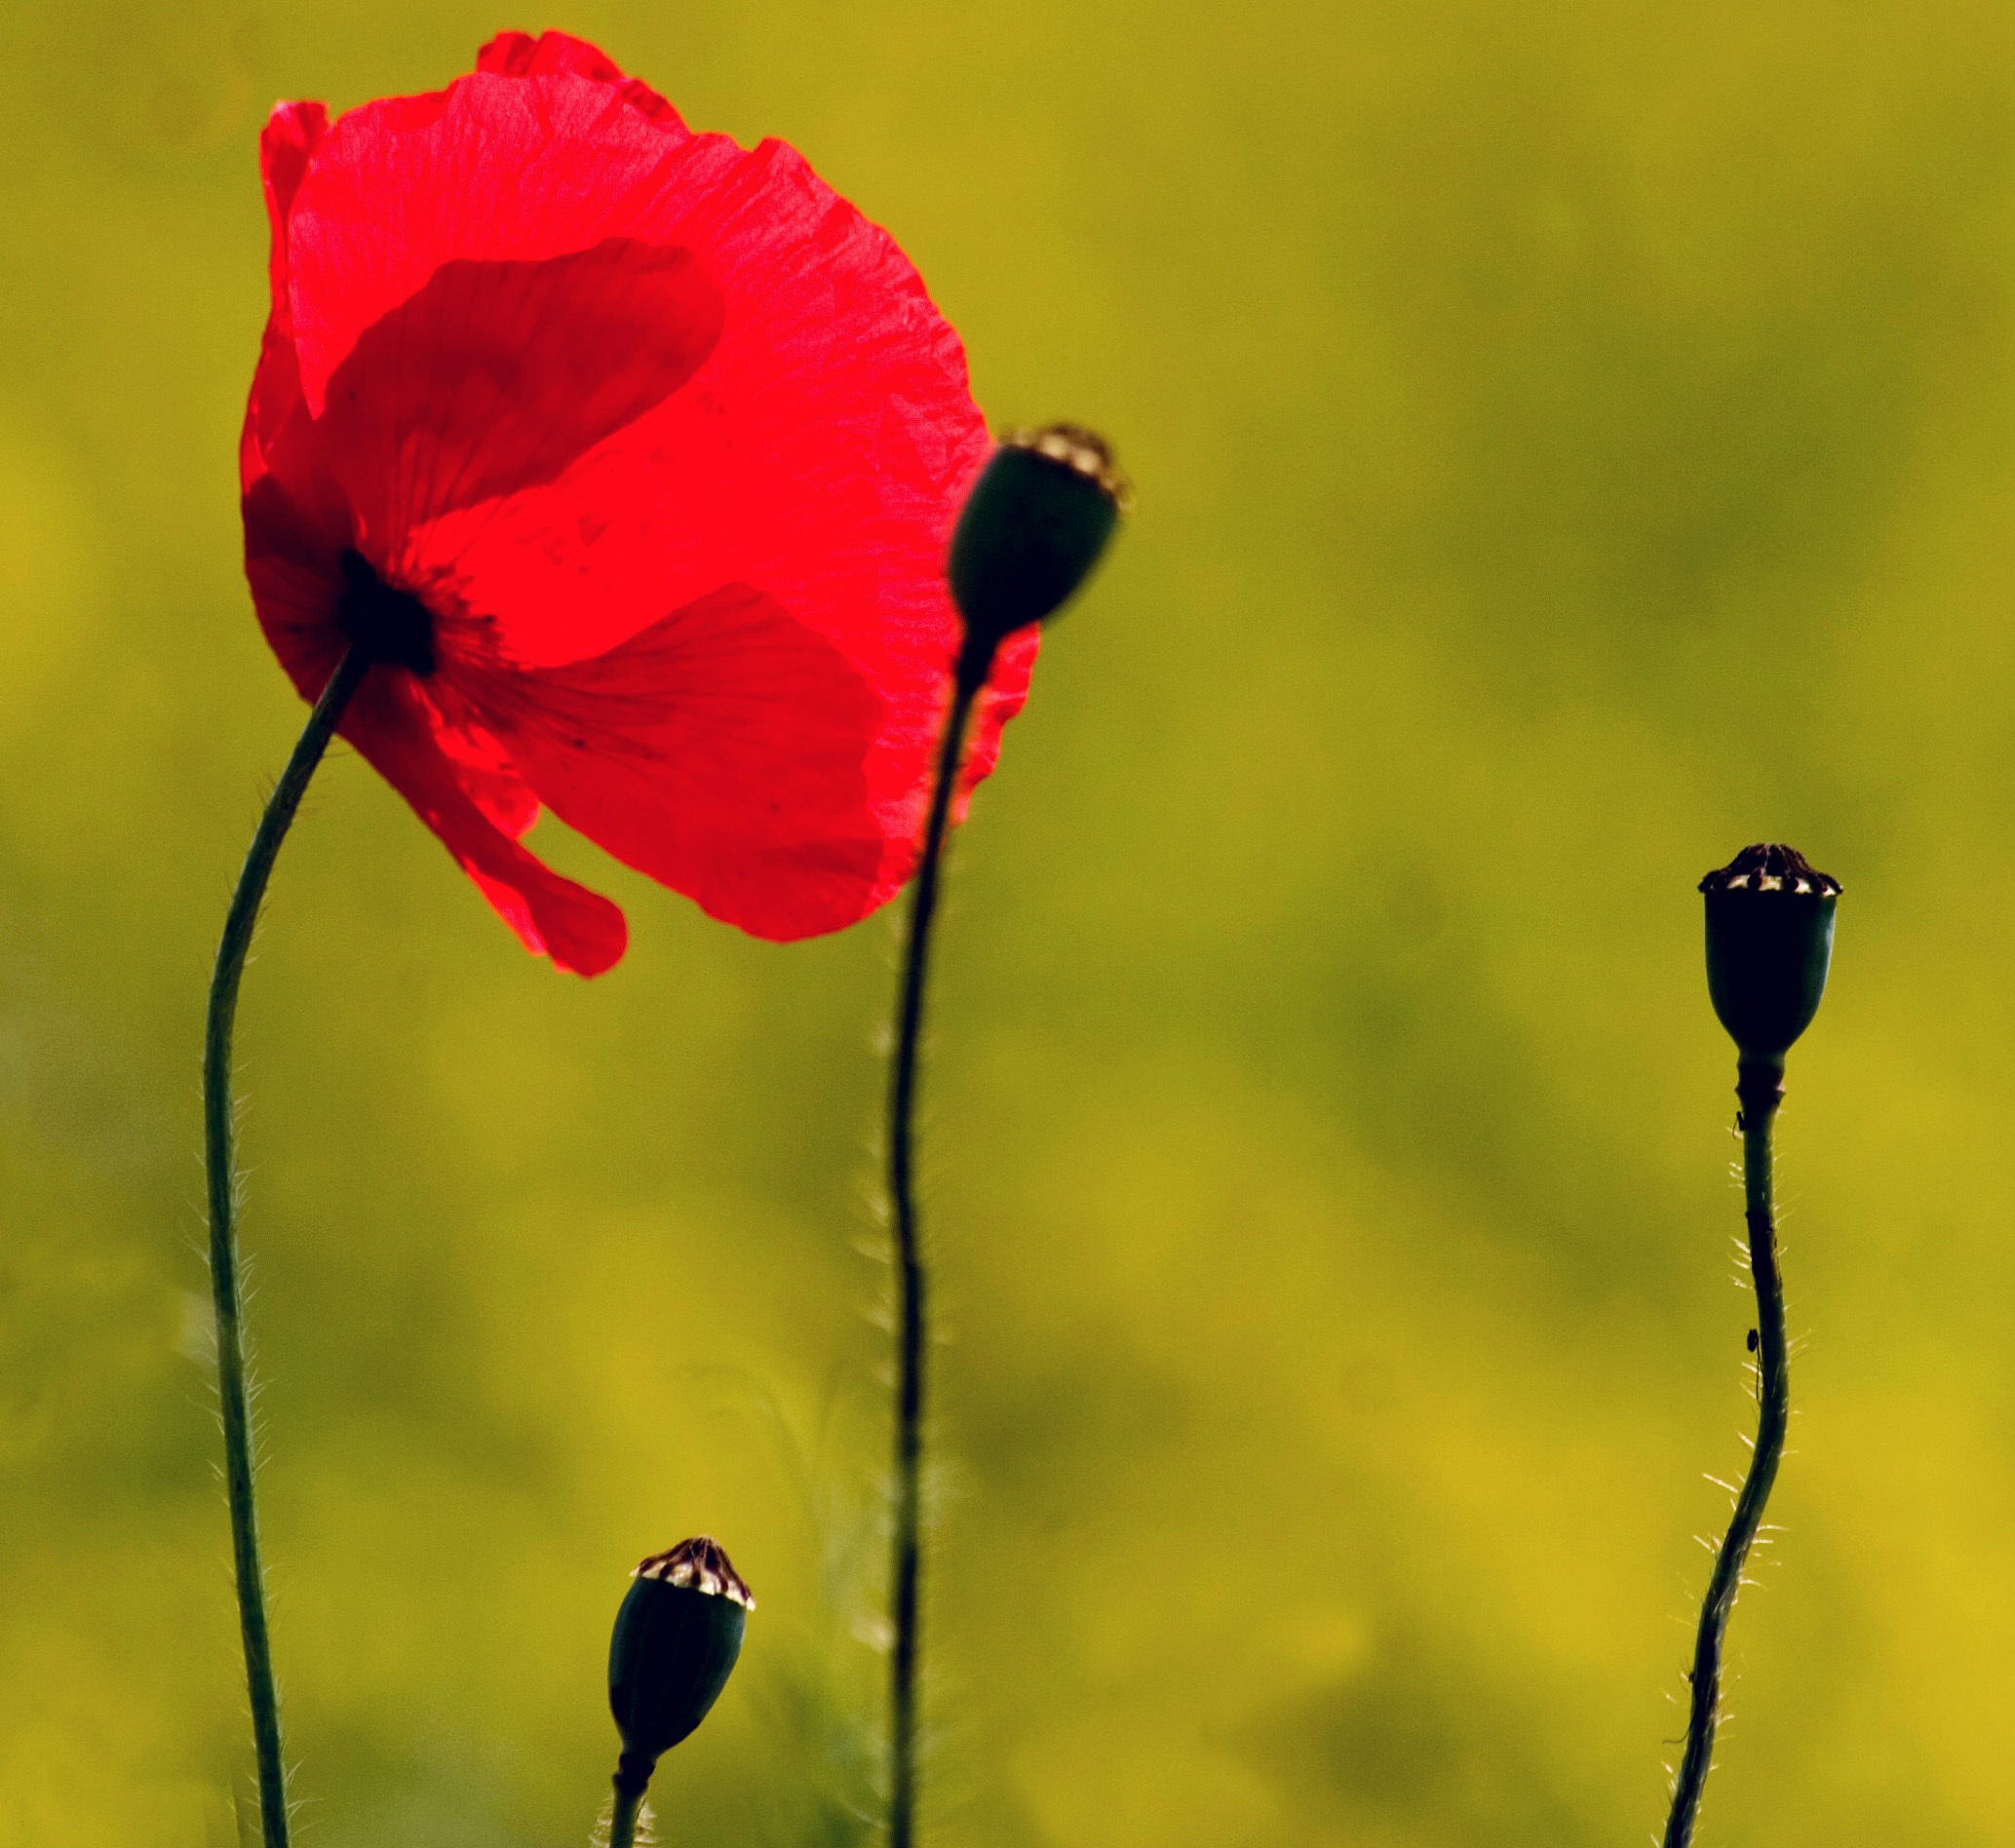
nature, blossom, plant, photography, flower, petal, green, macro, yellow, flora, wildflower, close up, klatschmohn, poppy flower, poppy, coquelicot, macro photography, flowering plant, plant stem, land plant, poppy family